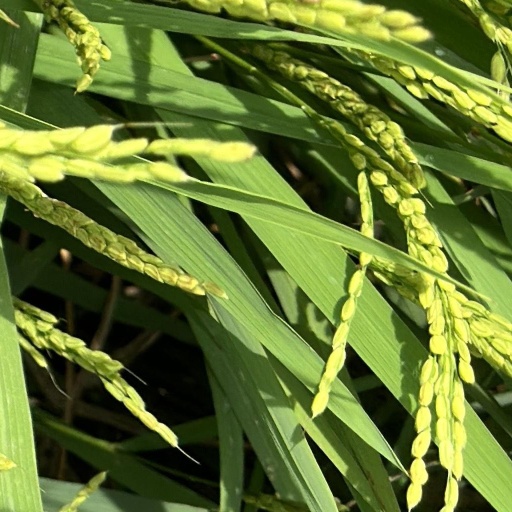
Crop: rice